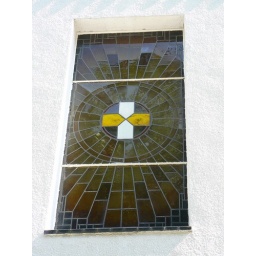
The Glass and Lead window in our current house